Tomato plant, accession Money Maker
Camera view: tilt-top (135 deg); turntable rotation: 60 degrees
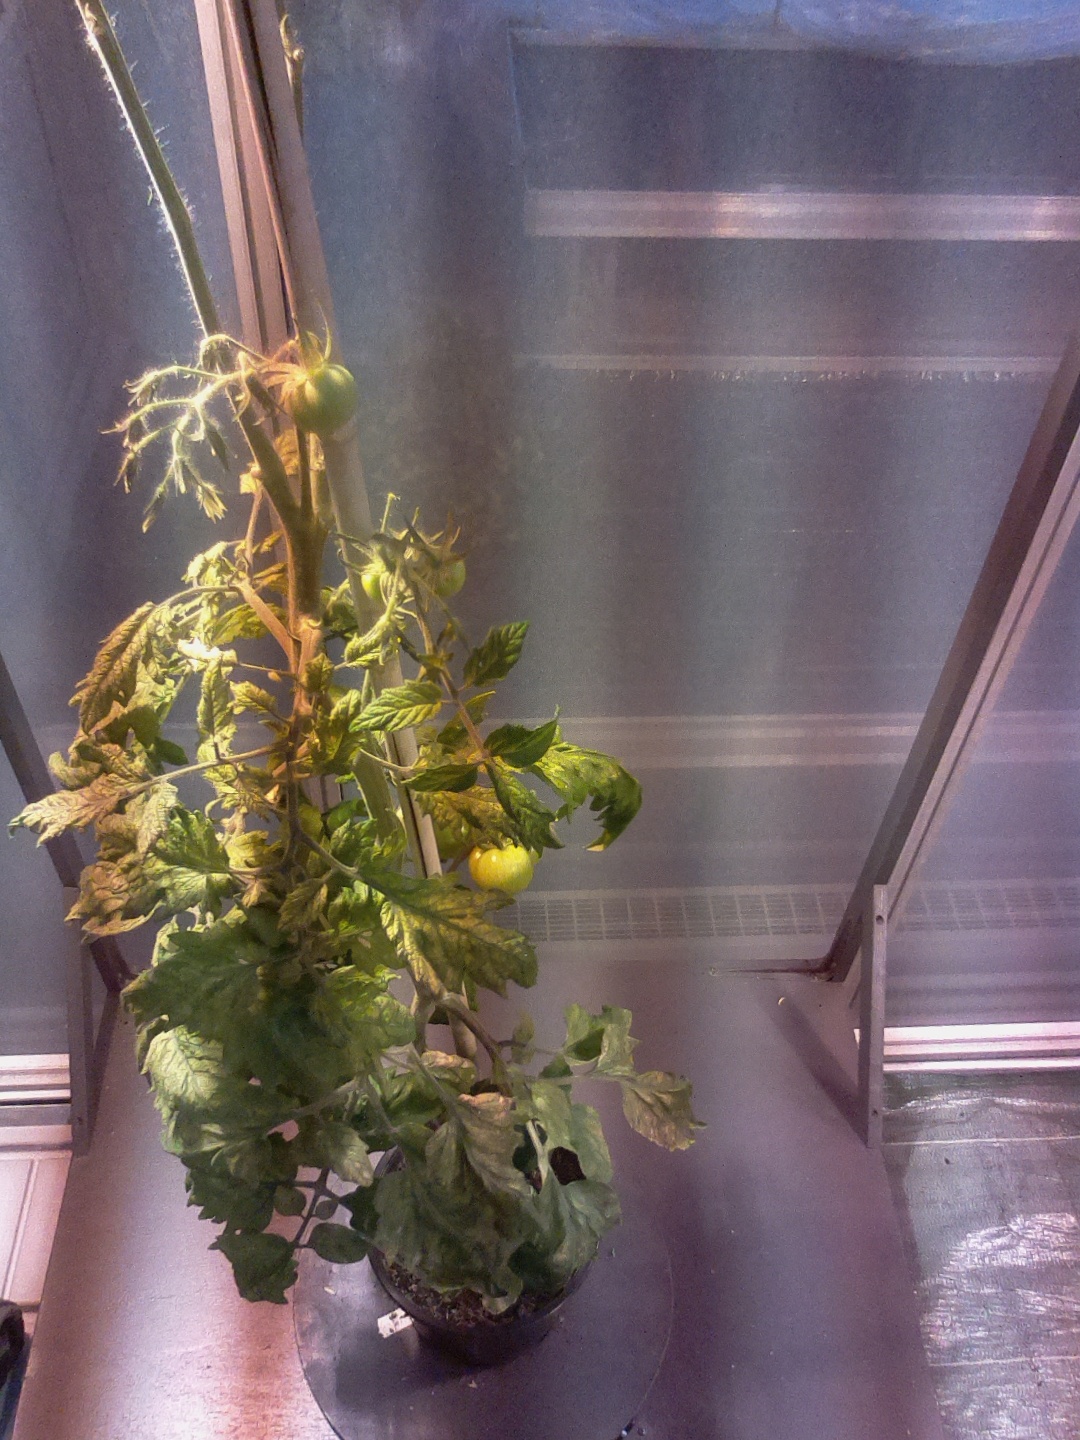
BBCH growth stage 77: 70%-80% of final fruit size